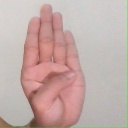
अक्षर: ब